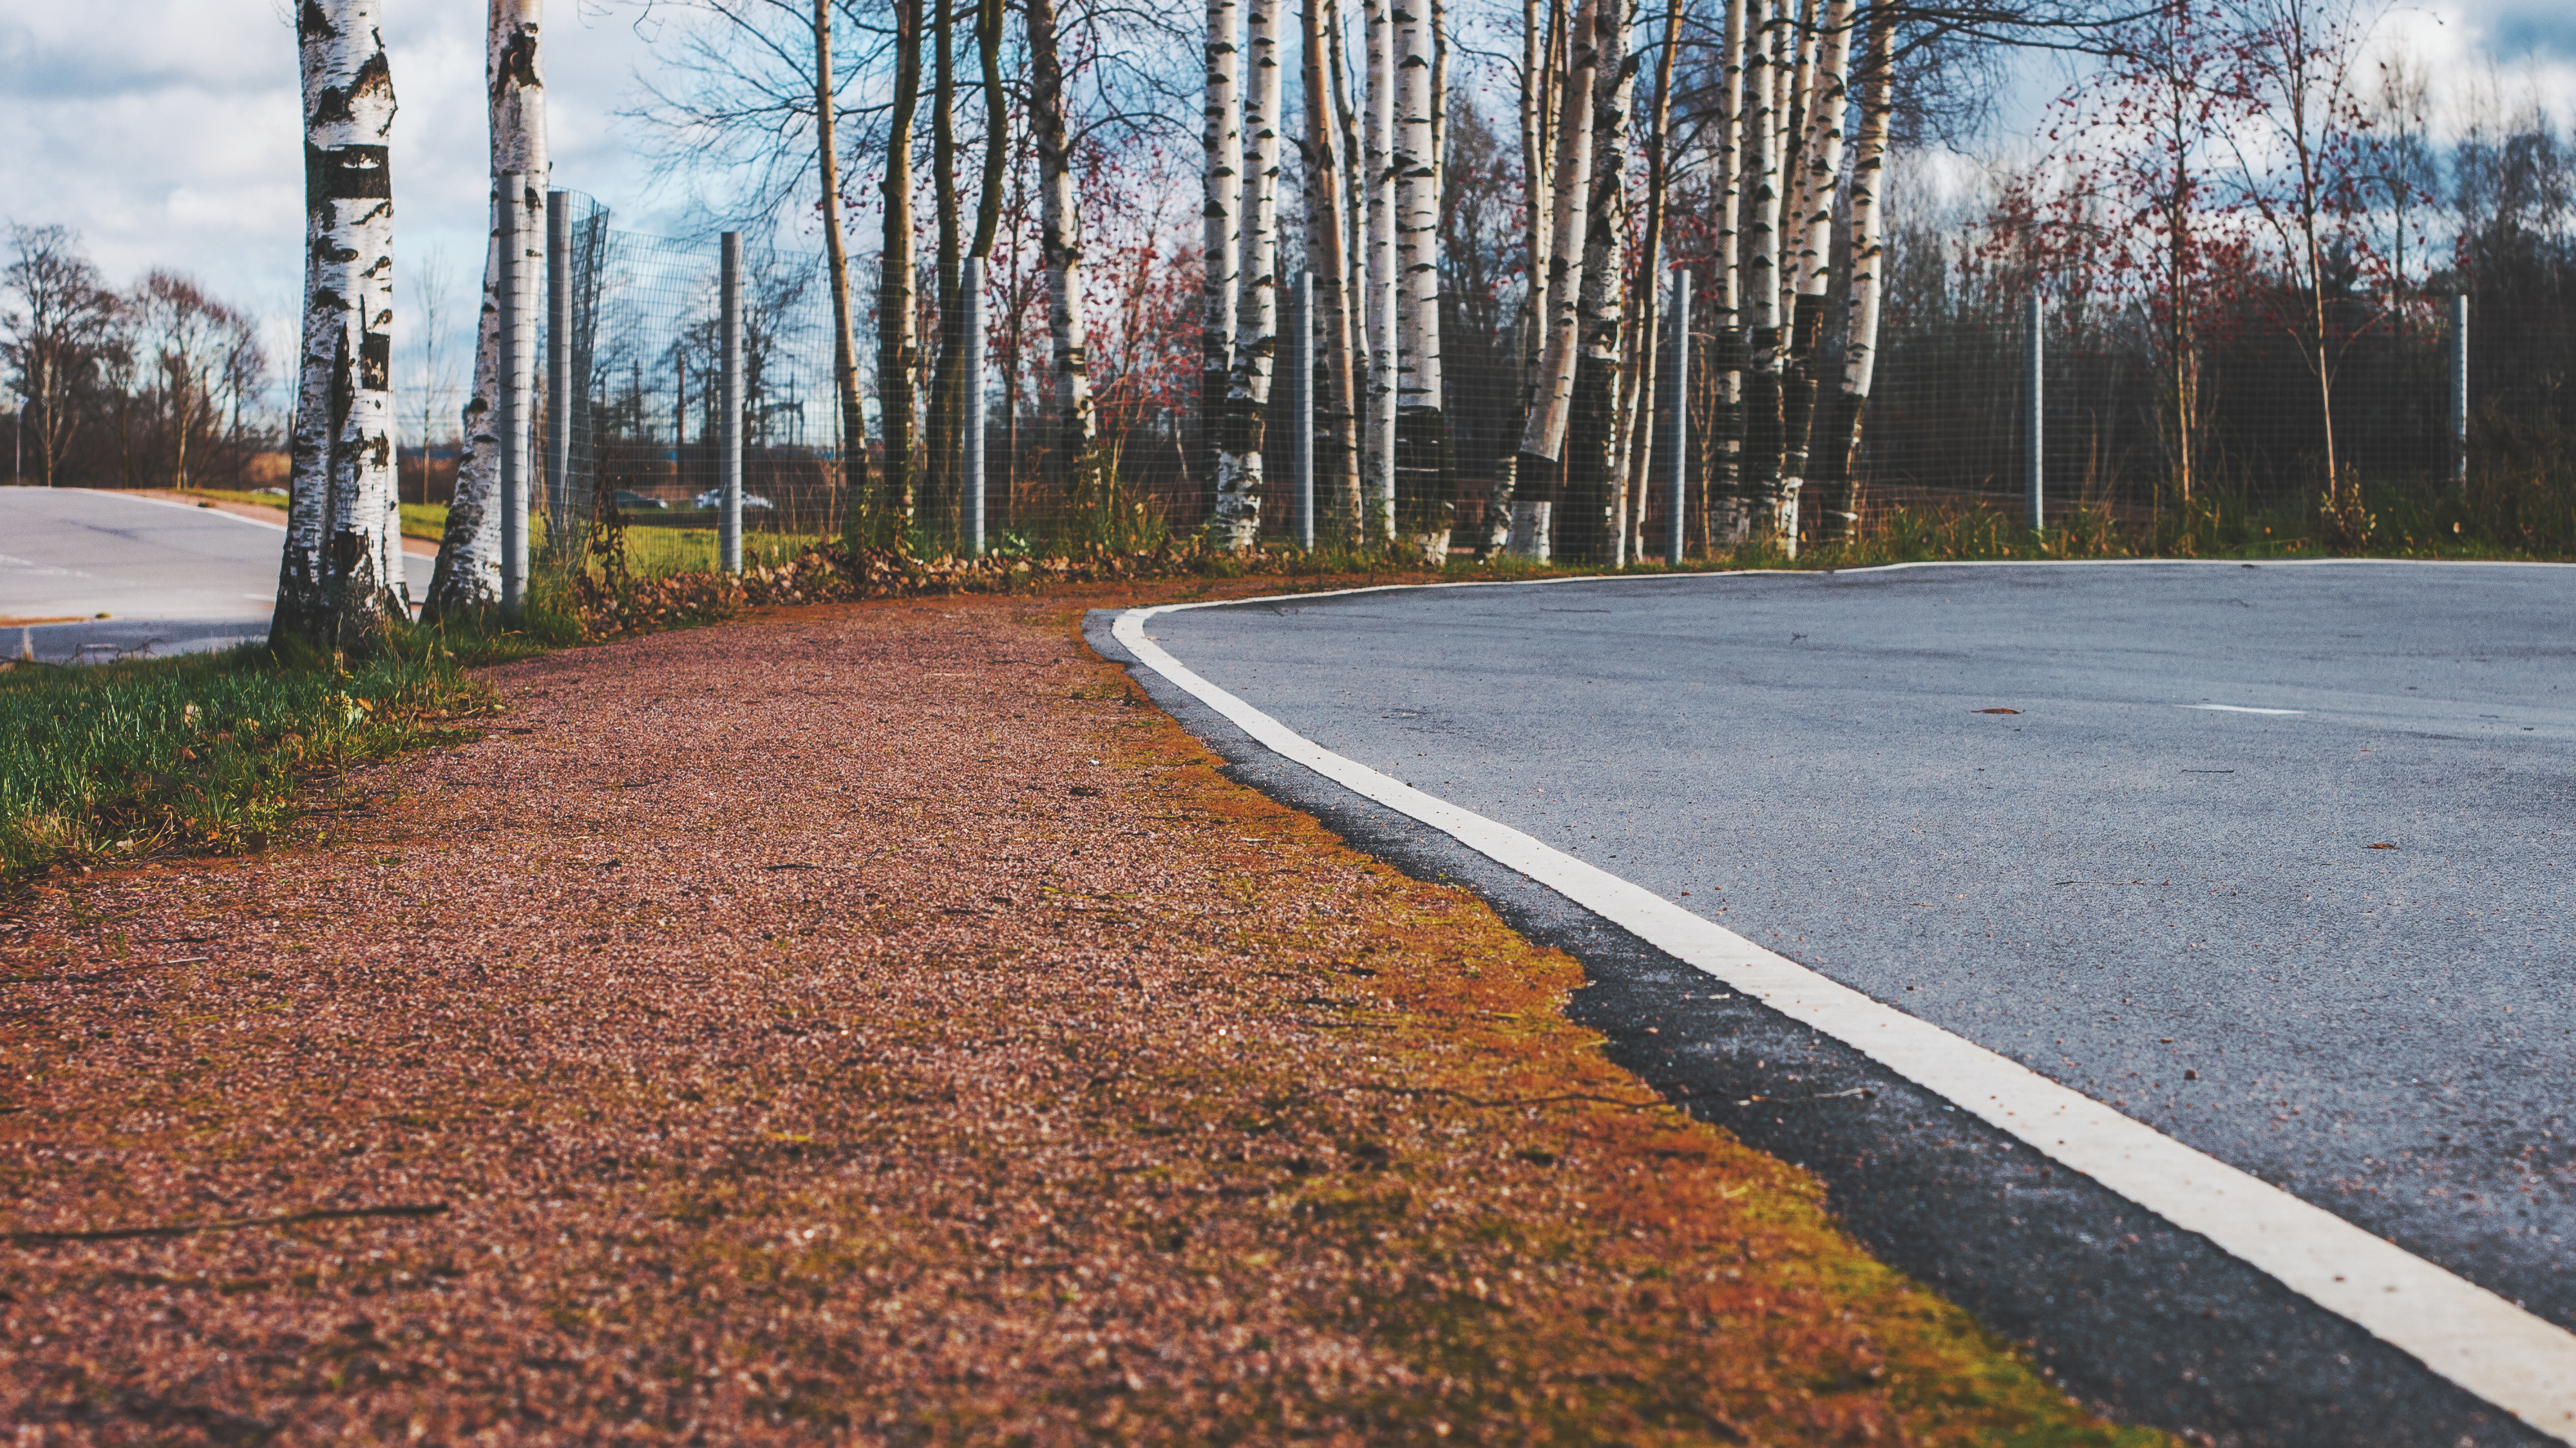
images, sky, cloud, plant, leaf, branch, road surface, natural landscape, tree, asphalt, land lot, sunlight, wood, grass, landscape, thoroughfare, public space, tar, woody plant, morning, rural area, road, trunk, deciduous, sidewalk, overhead power line, forest, winter, horizon, trail, soil, wilderness, public utility, path, street, spring, lane, woodland, field, shadow, conifer, city, highway, freezing, autumn, transport, evening, curb, shrub, plant stem, shoulder